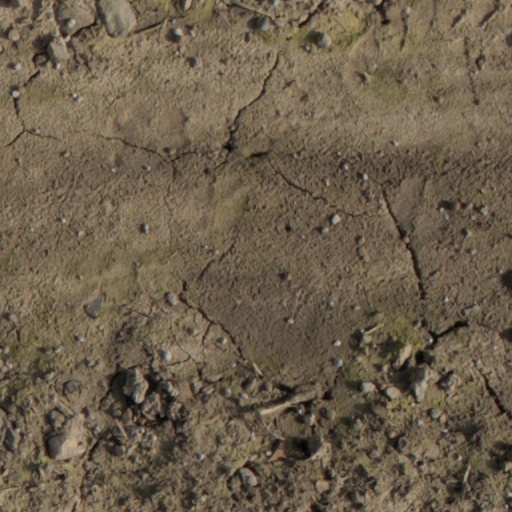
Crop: wheat